William Coventry, 5th Earl of Coventry

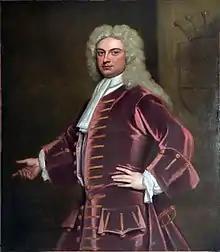
Portrait of William Coventry, 5th Earl of Coventry by Sir Godfrey Kneller. Painted in 1720

William Coventry, 5th Earl of Coventry (c.1676 – 18 March 1751), of London and later Croome Court, Worcestershire, was a British Whig politician who sat in the House of Commons from 1708 to 1719.